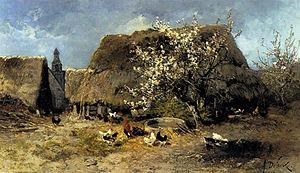
Paysage